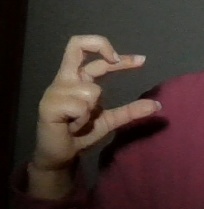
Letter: thal